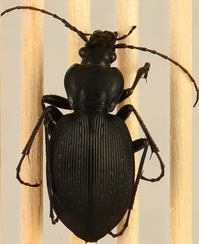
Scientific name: Carabus goryi
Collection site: Great Smoky Mountains National Park NEON (GRSM), plot GRSM_012